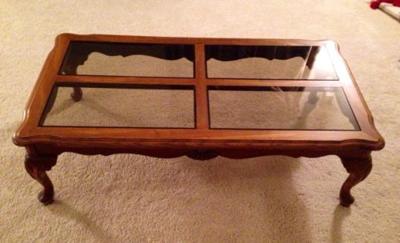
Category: table